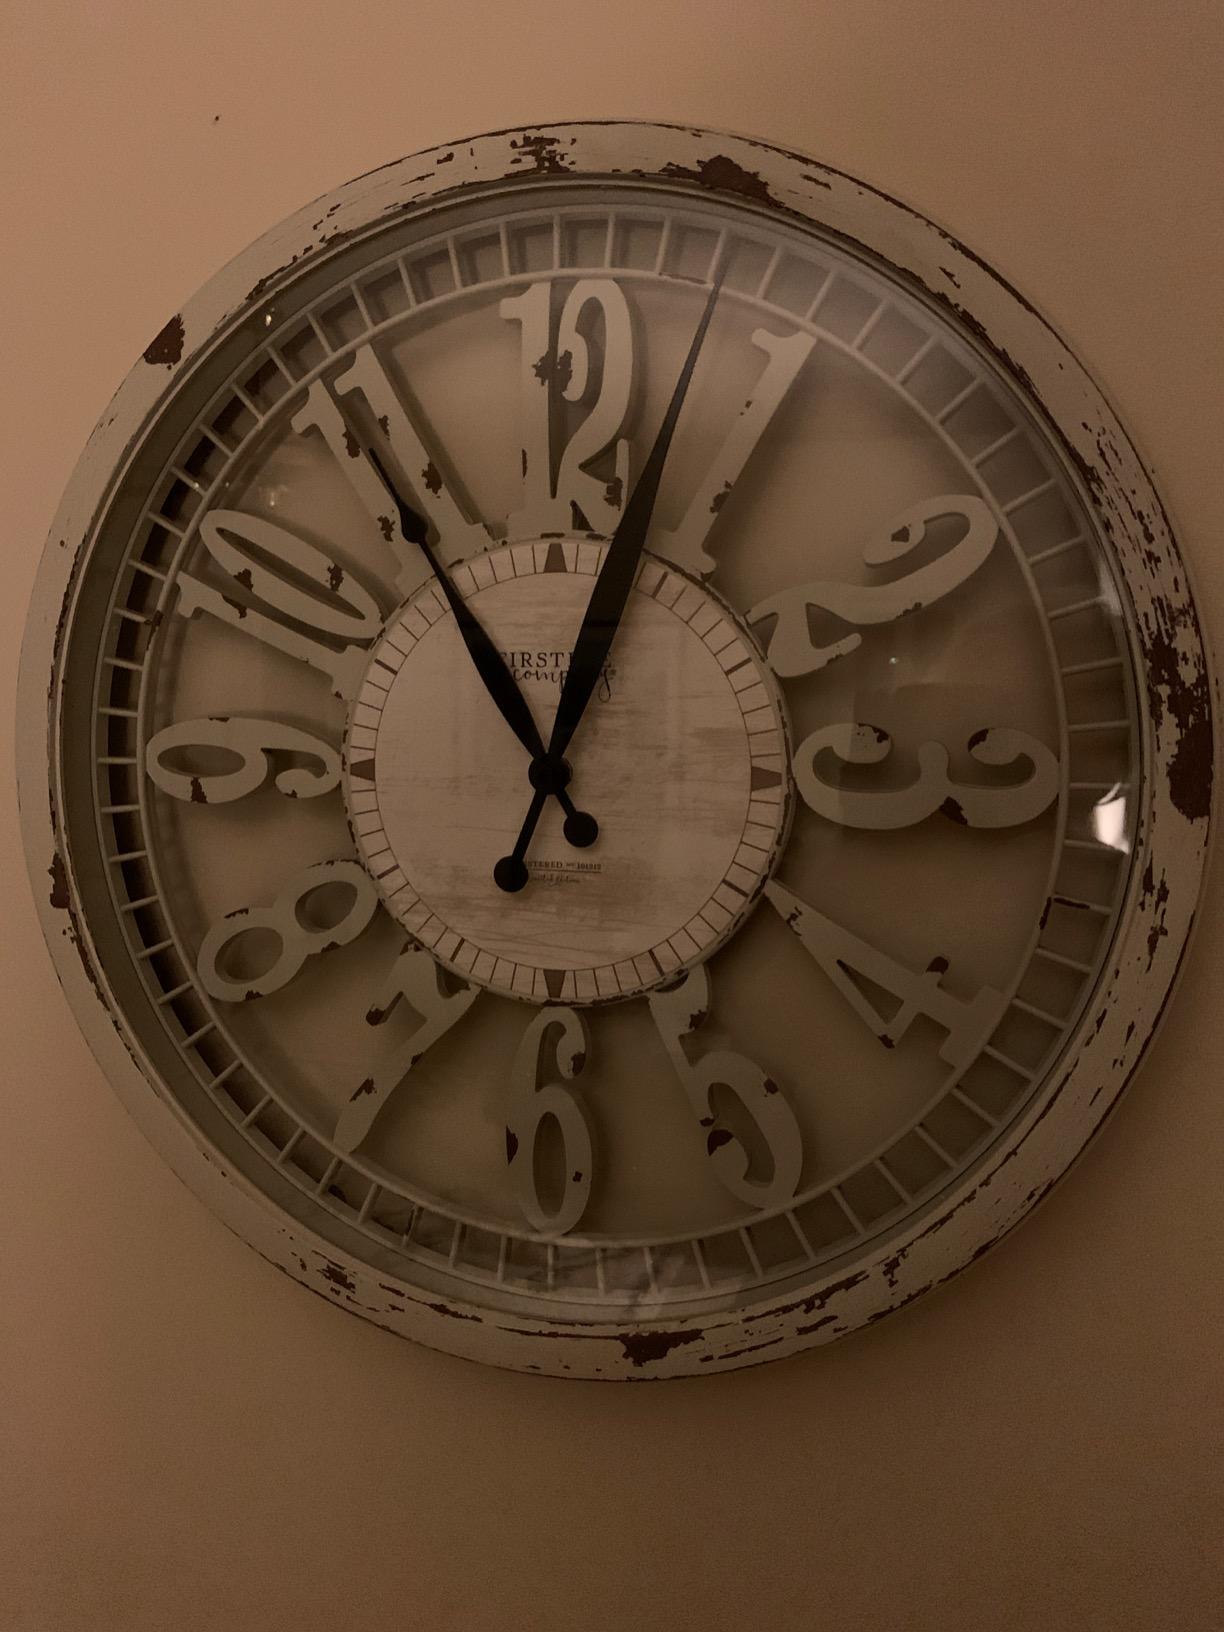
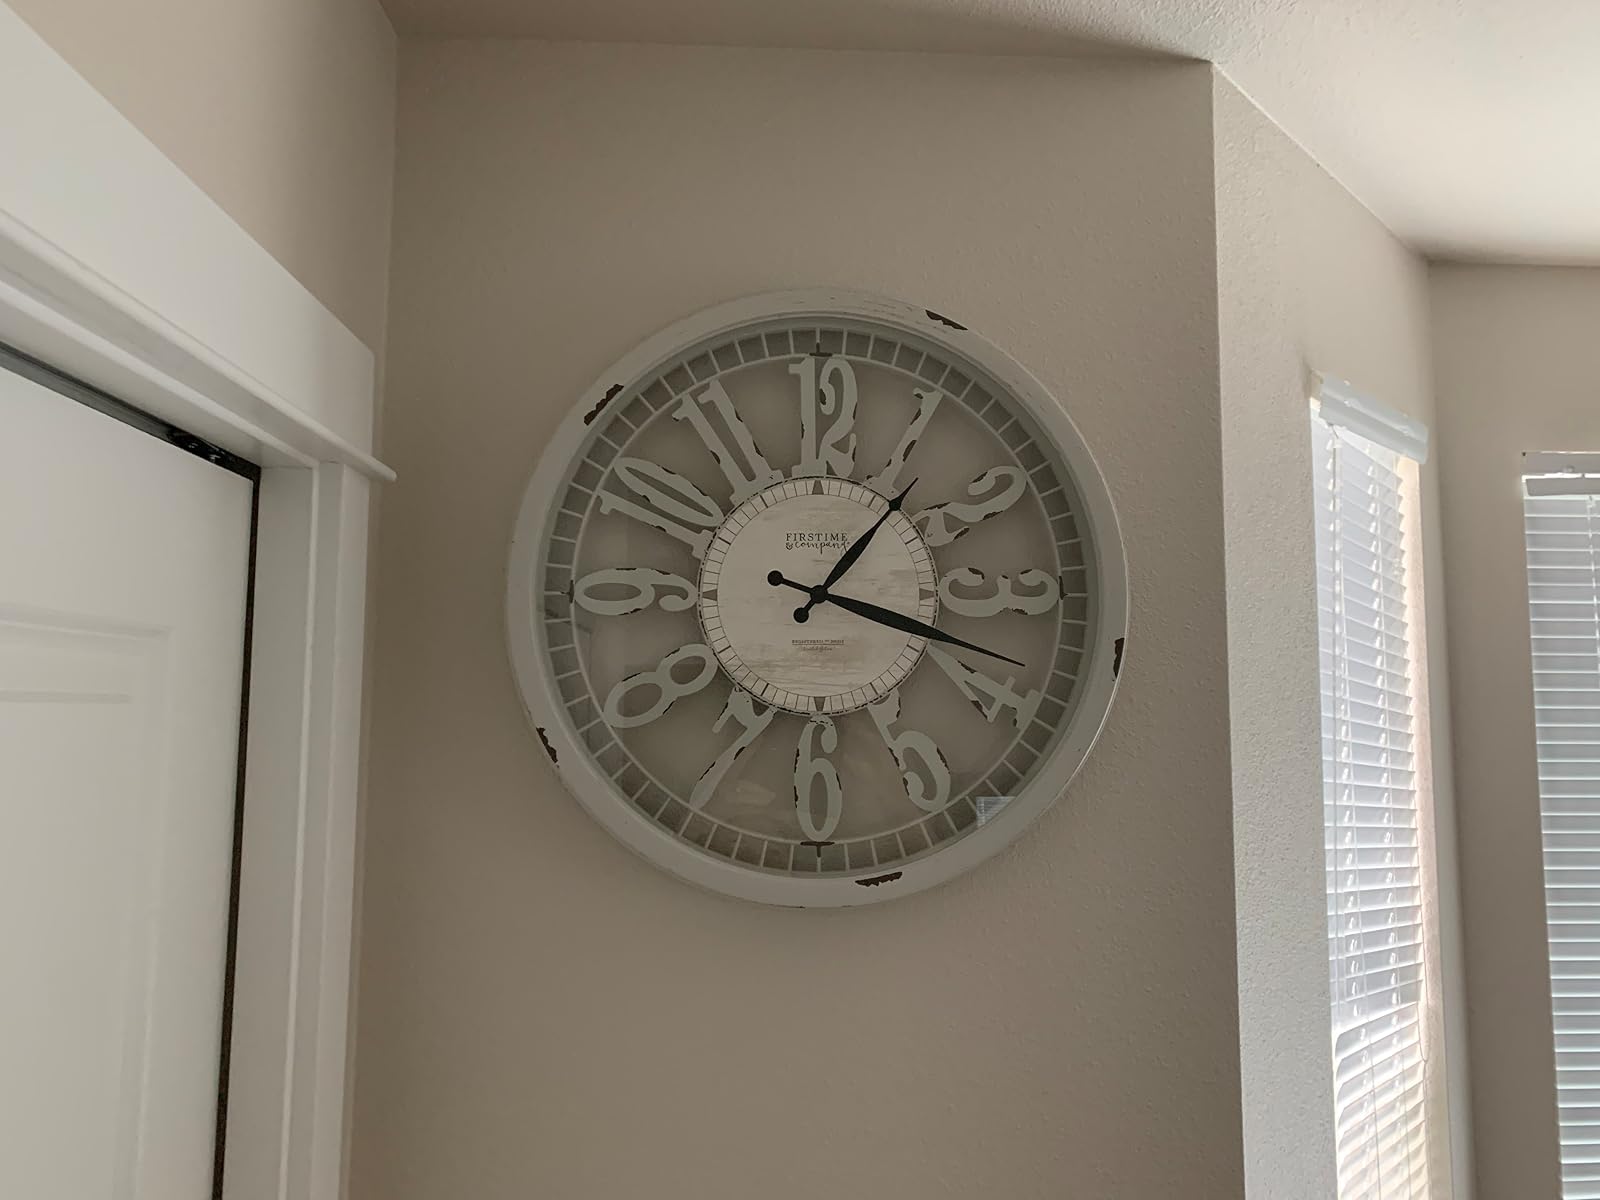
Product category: clock
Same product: yes